Bharat Bopana

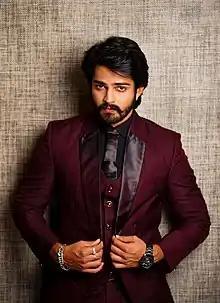
Bharath Bopanna from 2025

Bharath Bopanna (born 7 September 1992) is an Indian actor, who predominately works in Kannada films, and also worked in Tamil and Malayalam films.